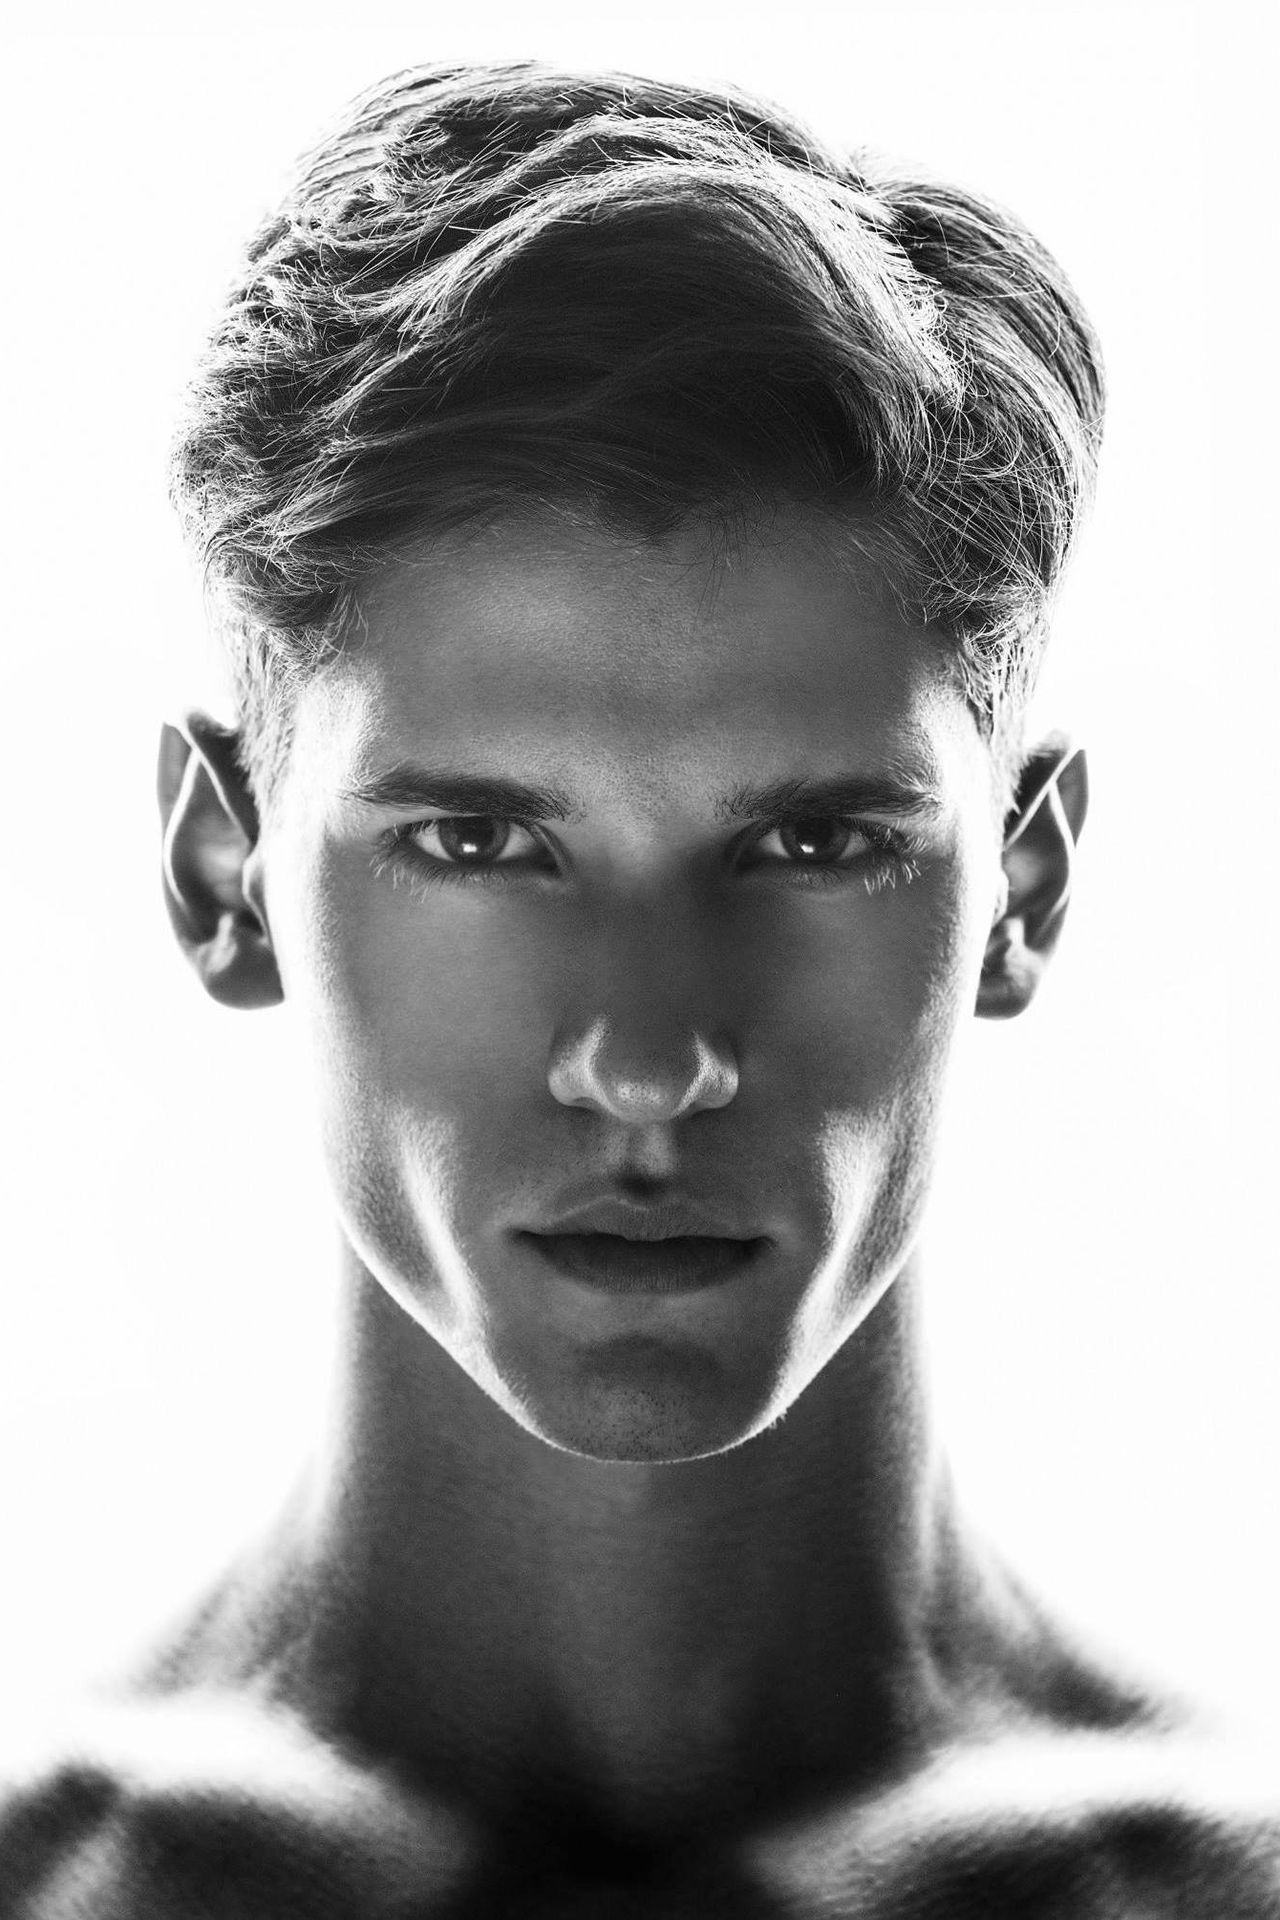
Gender: men